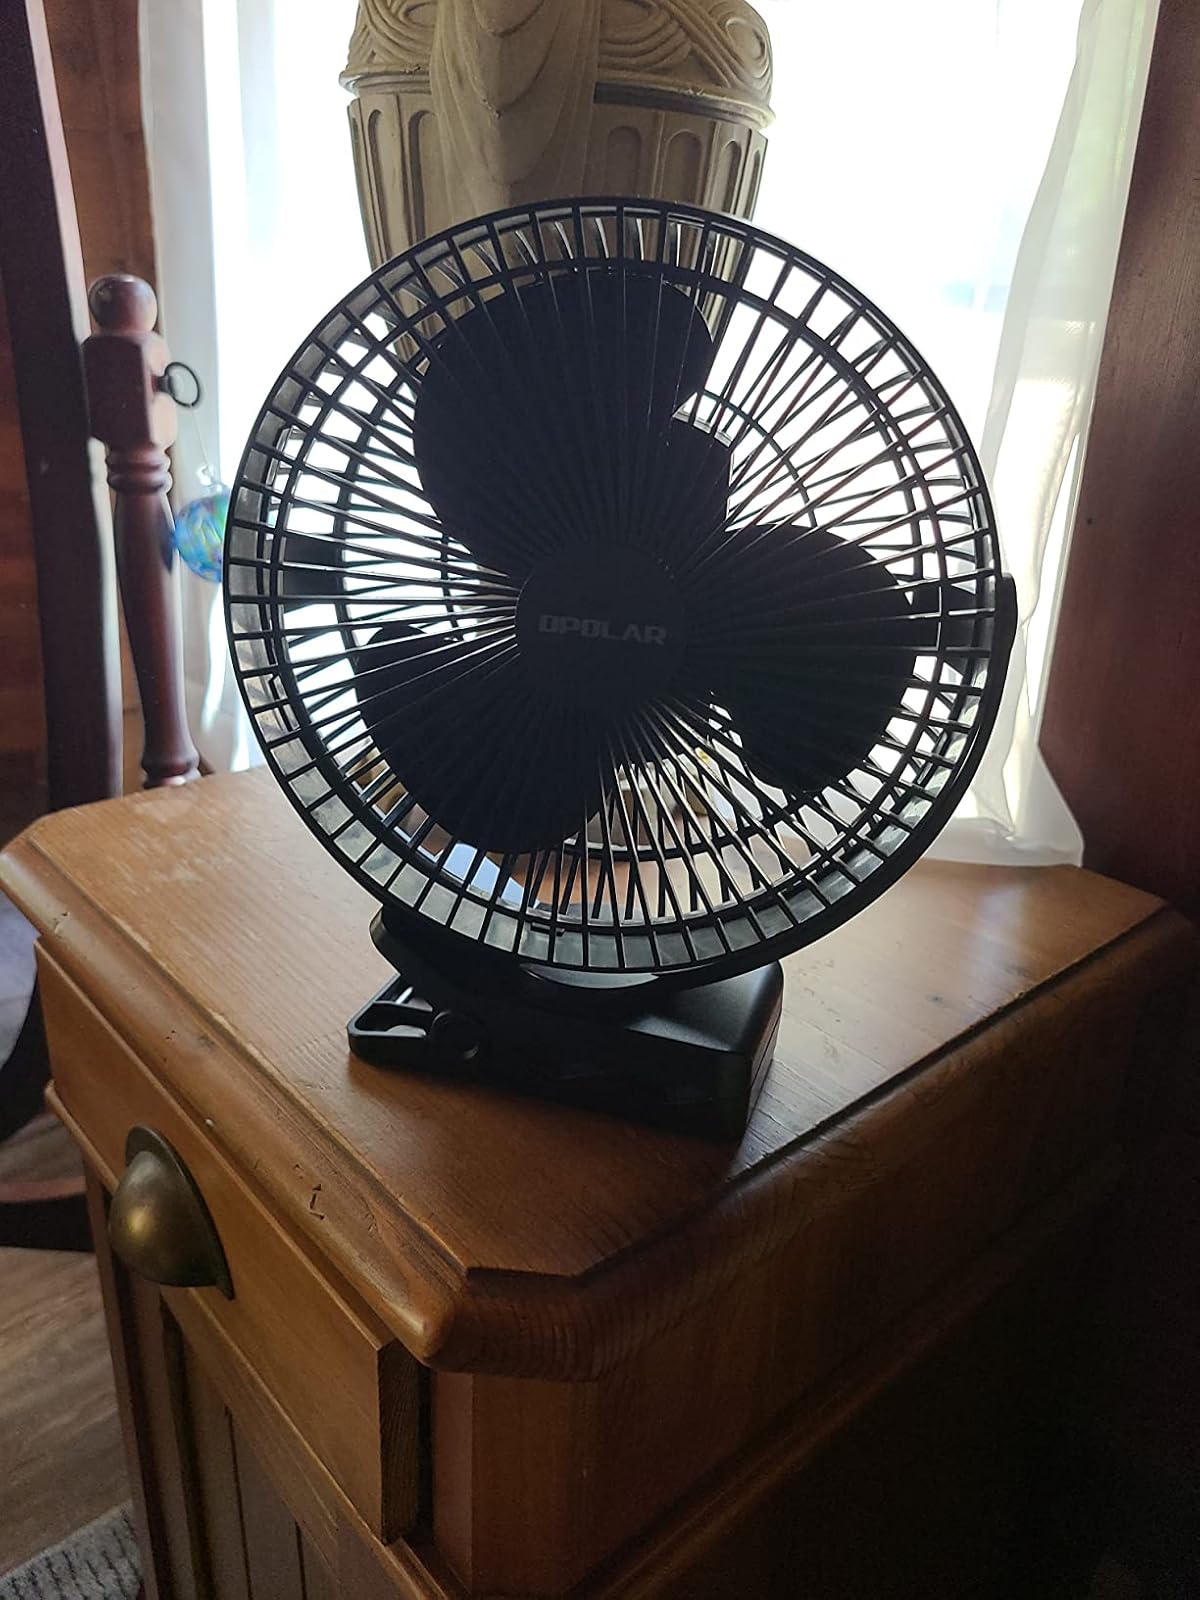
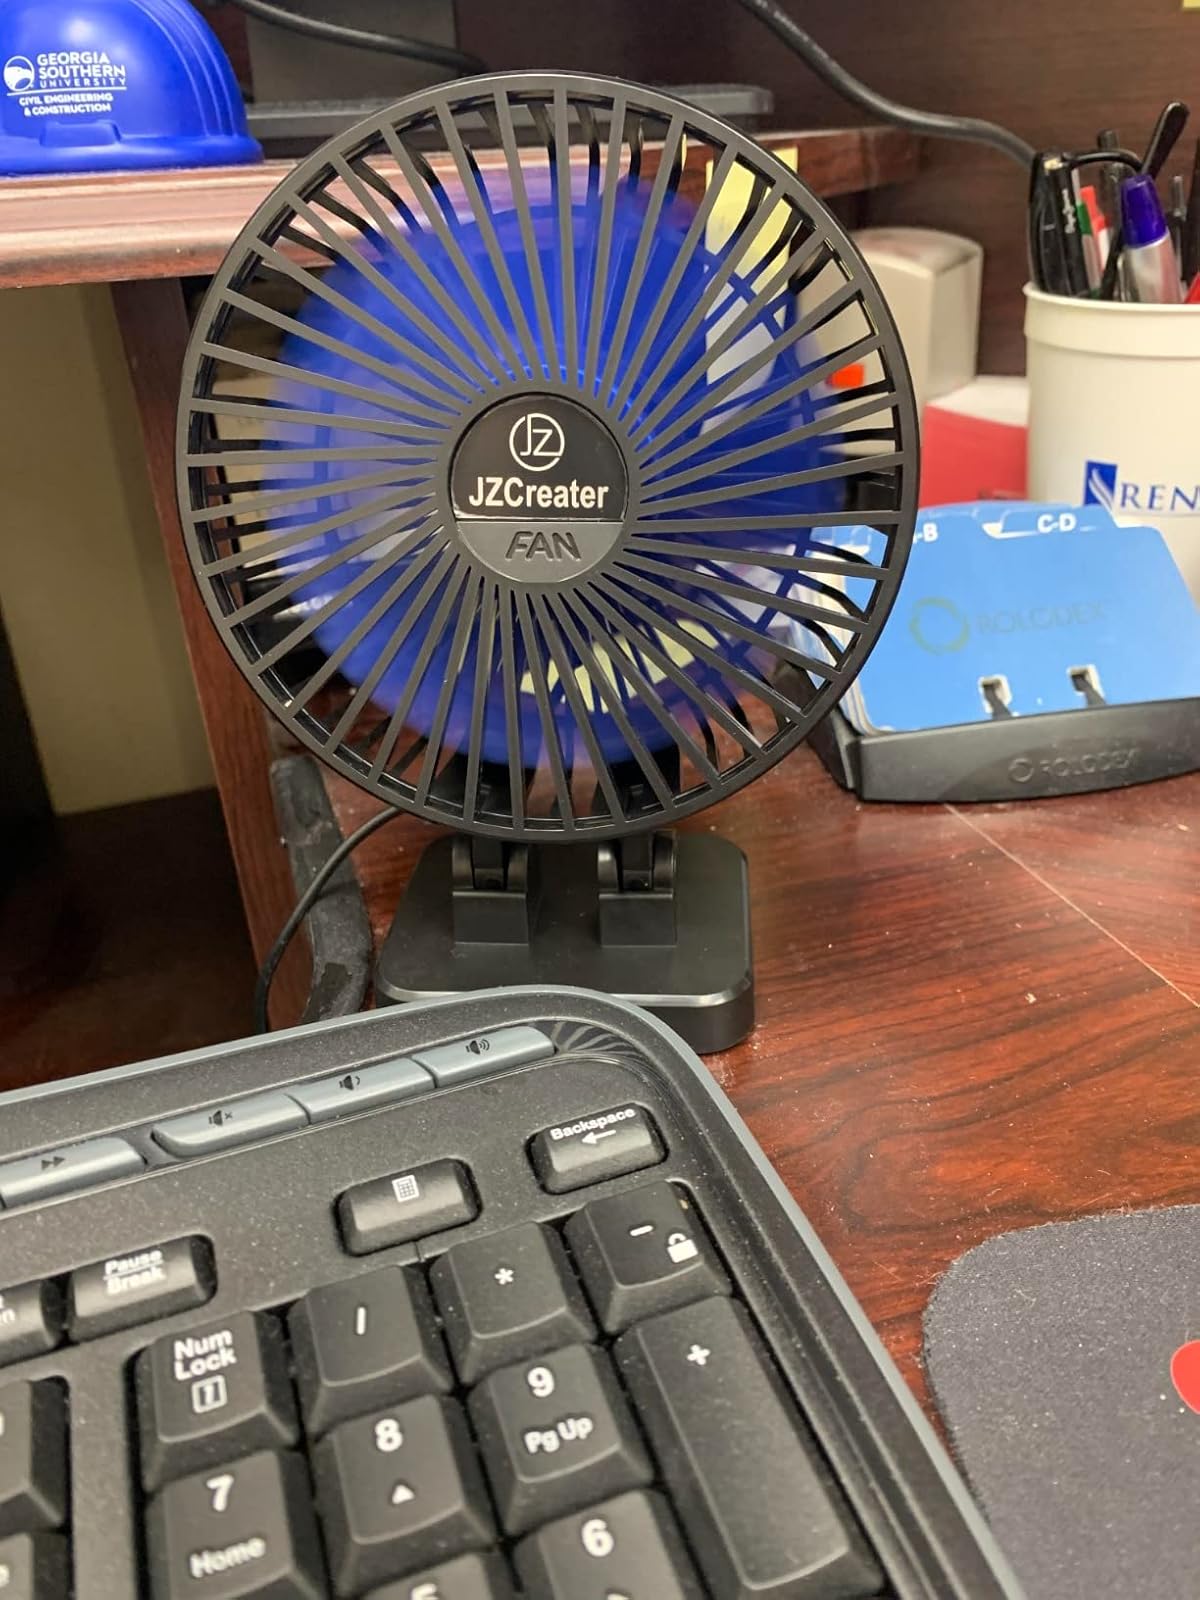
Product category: fan
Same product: no